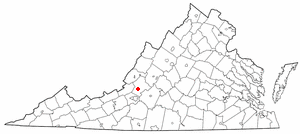
La ville américaine de Fincastle est le siège du comté de Botetourt, dans l’État de Virginie. Lors du recensement de 2010, sa population s’élevait à 353 habitants.